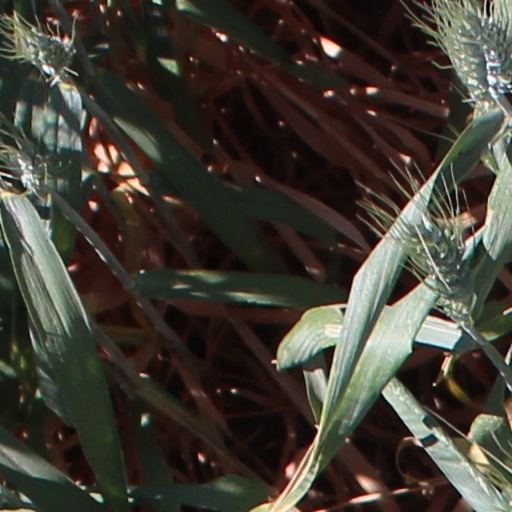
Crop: wheat